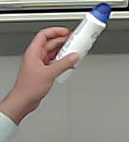
Product: dove_spray